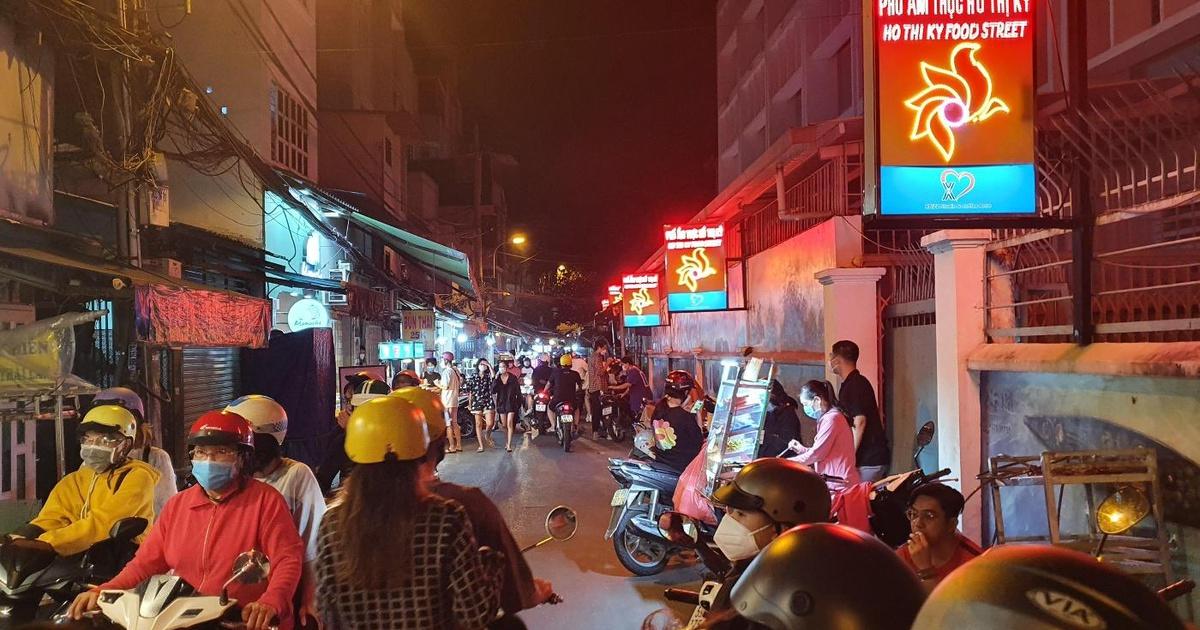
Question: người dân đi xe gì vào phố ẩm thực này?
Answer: người dân đi xe máy vào phố ẩm thực này